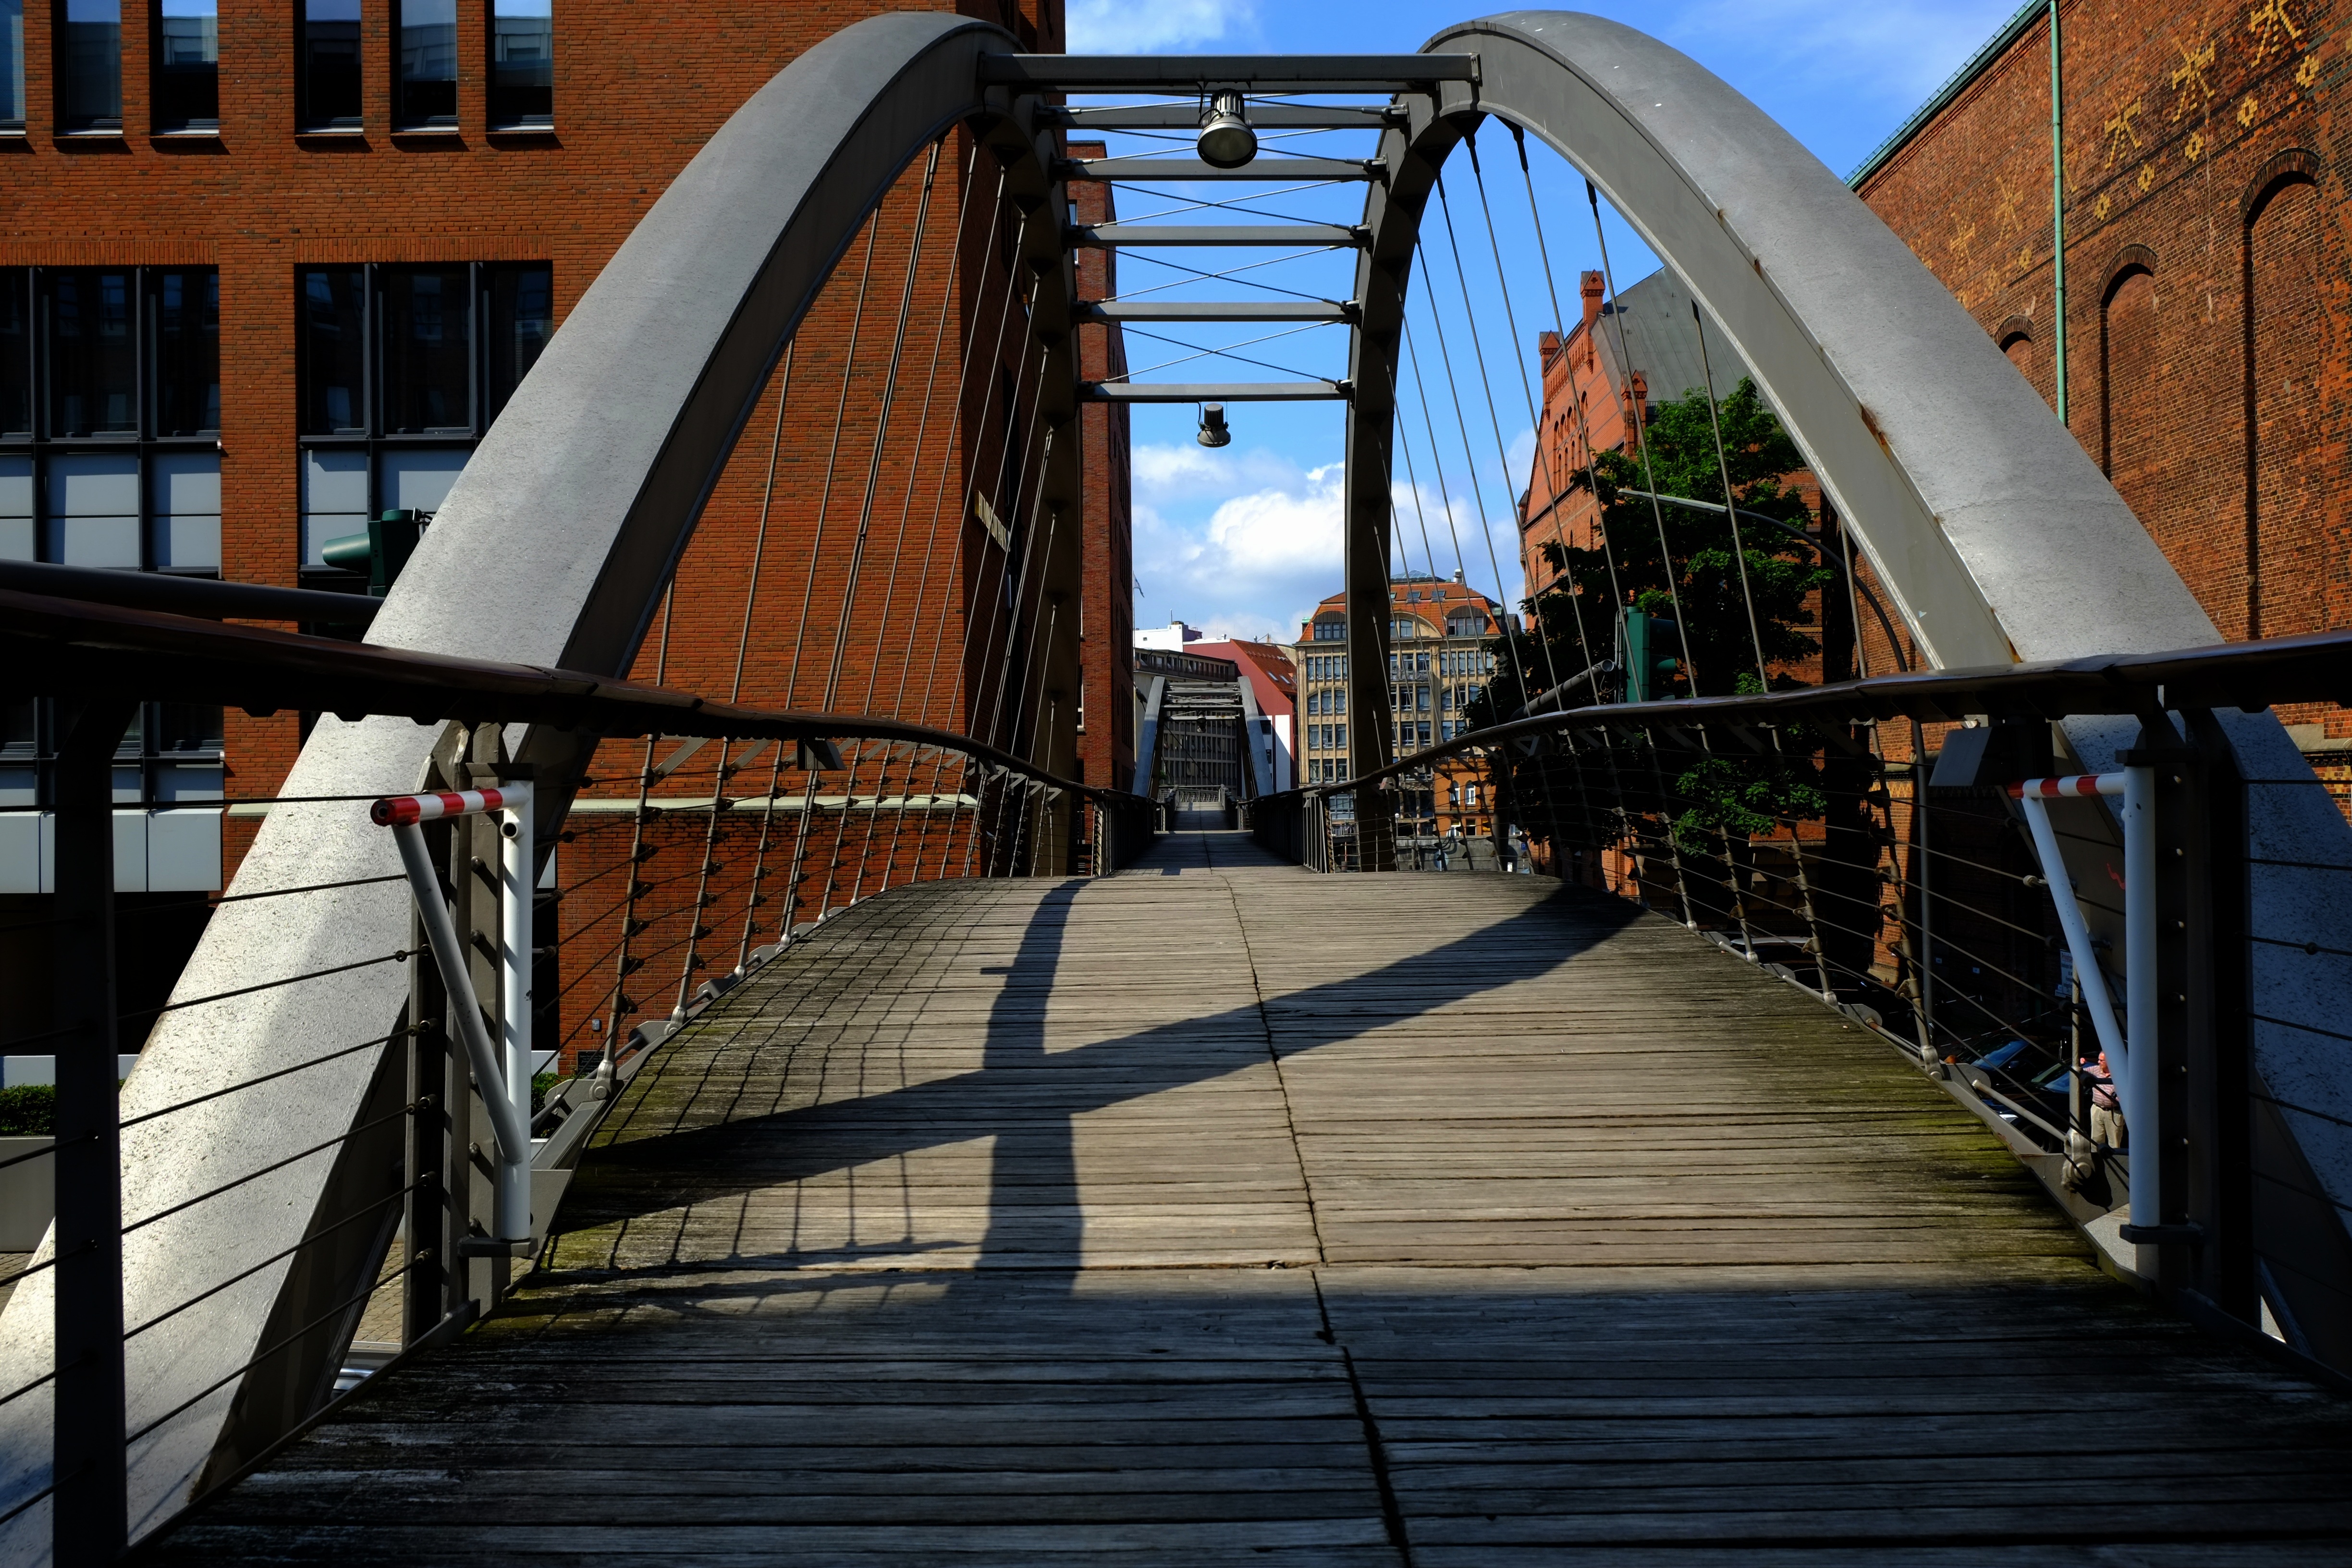
water, architecture, boardwalk, wood, bridge, crossing, building, city, walkway, panorama, arch, port, waterway, transition, places of interest, stairs, germany, channel, away, elbe, hamburg, hanseatic city, port city, northern germany, harbour city, bridge construction, pedestrian bridge, worth a visit, canal bridge, water channel, nonbuilding structure